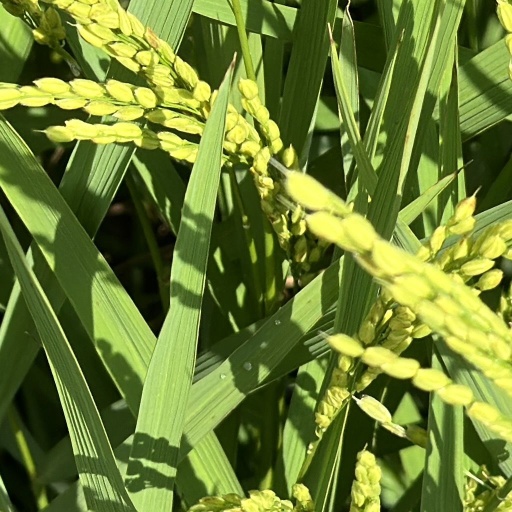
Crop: rice